William MacAndrews

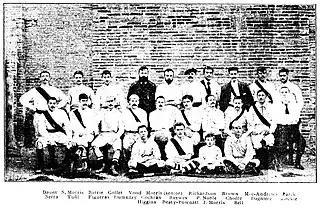
McAndrews (standing, second from the right) in 1893

William McAndrews (1872 – 1944), sometimes misspelled as William MacAndrews, was a Scottish football pioneer who played as a midfielder for some of the earliest Catalan clubs in existence such as "Barcelona Cricket Club" and "Barcelona Football Club".